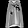
Label: Pullover